Joseph Pulitzer

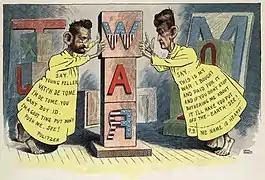

In April 1883, the Pulitzer family traveled to New York, ostensibly to start a European vacation, but actually so that Joseph could make an offer to Jay Gould for ownership of the morning "New York World". Gould had acquired the newspaper as a throw-in in one of his railroad deals, and it had been losing about $40,000 a year, possibly because of the stigma the unpopular Gould's ownership brought. In return for the paper, Gould asked Pulitzer for a sum well over a half-million dollars, as well as the retention of the World's staff and building. After some frustration at this demand and disagreement with his brother Albert, Pulitzer was prepared to give up. At the urging of his wife Kate, however, he returned to negotiations with Gould. They agreed to a sale for $346,000 with Pulitzer retaining full freedom in the selection of staff.